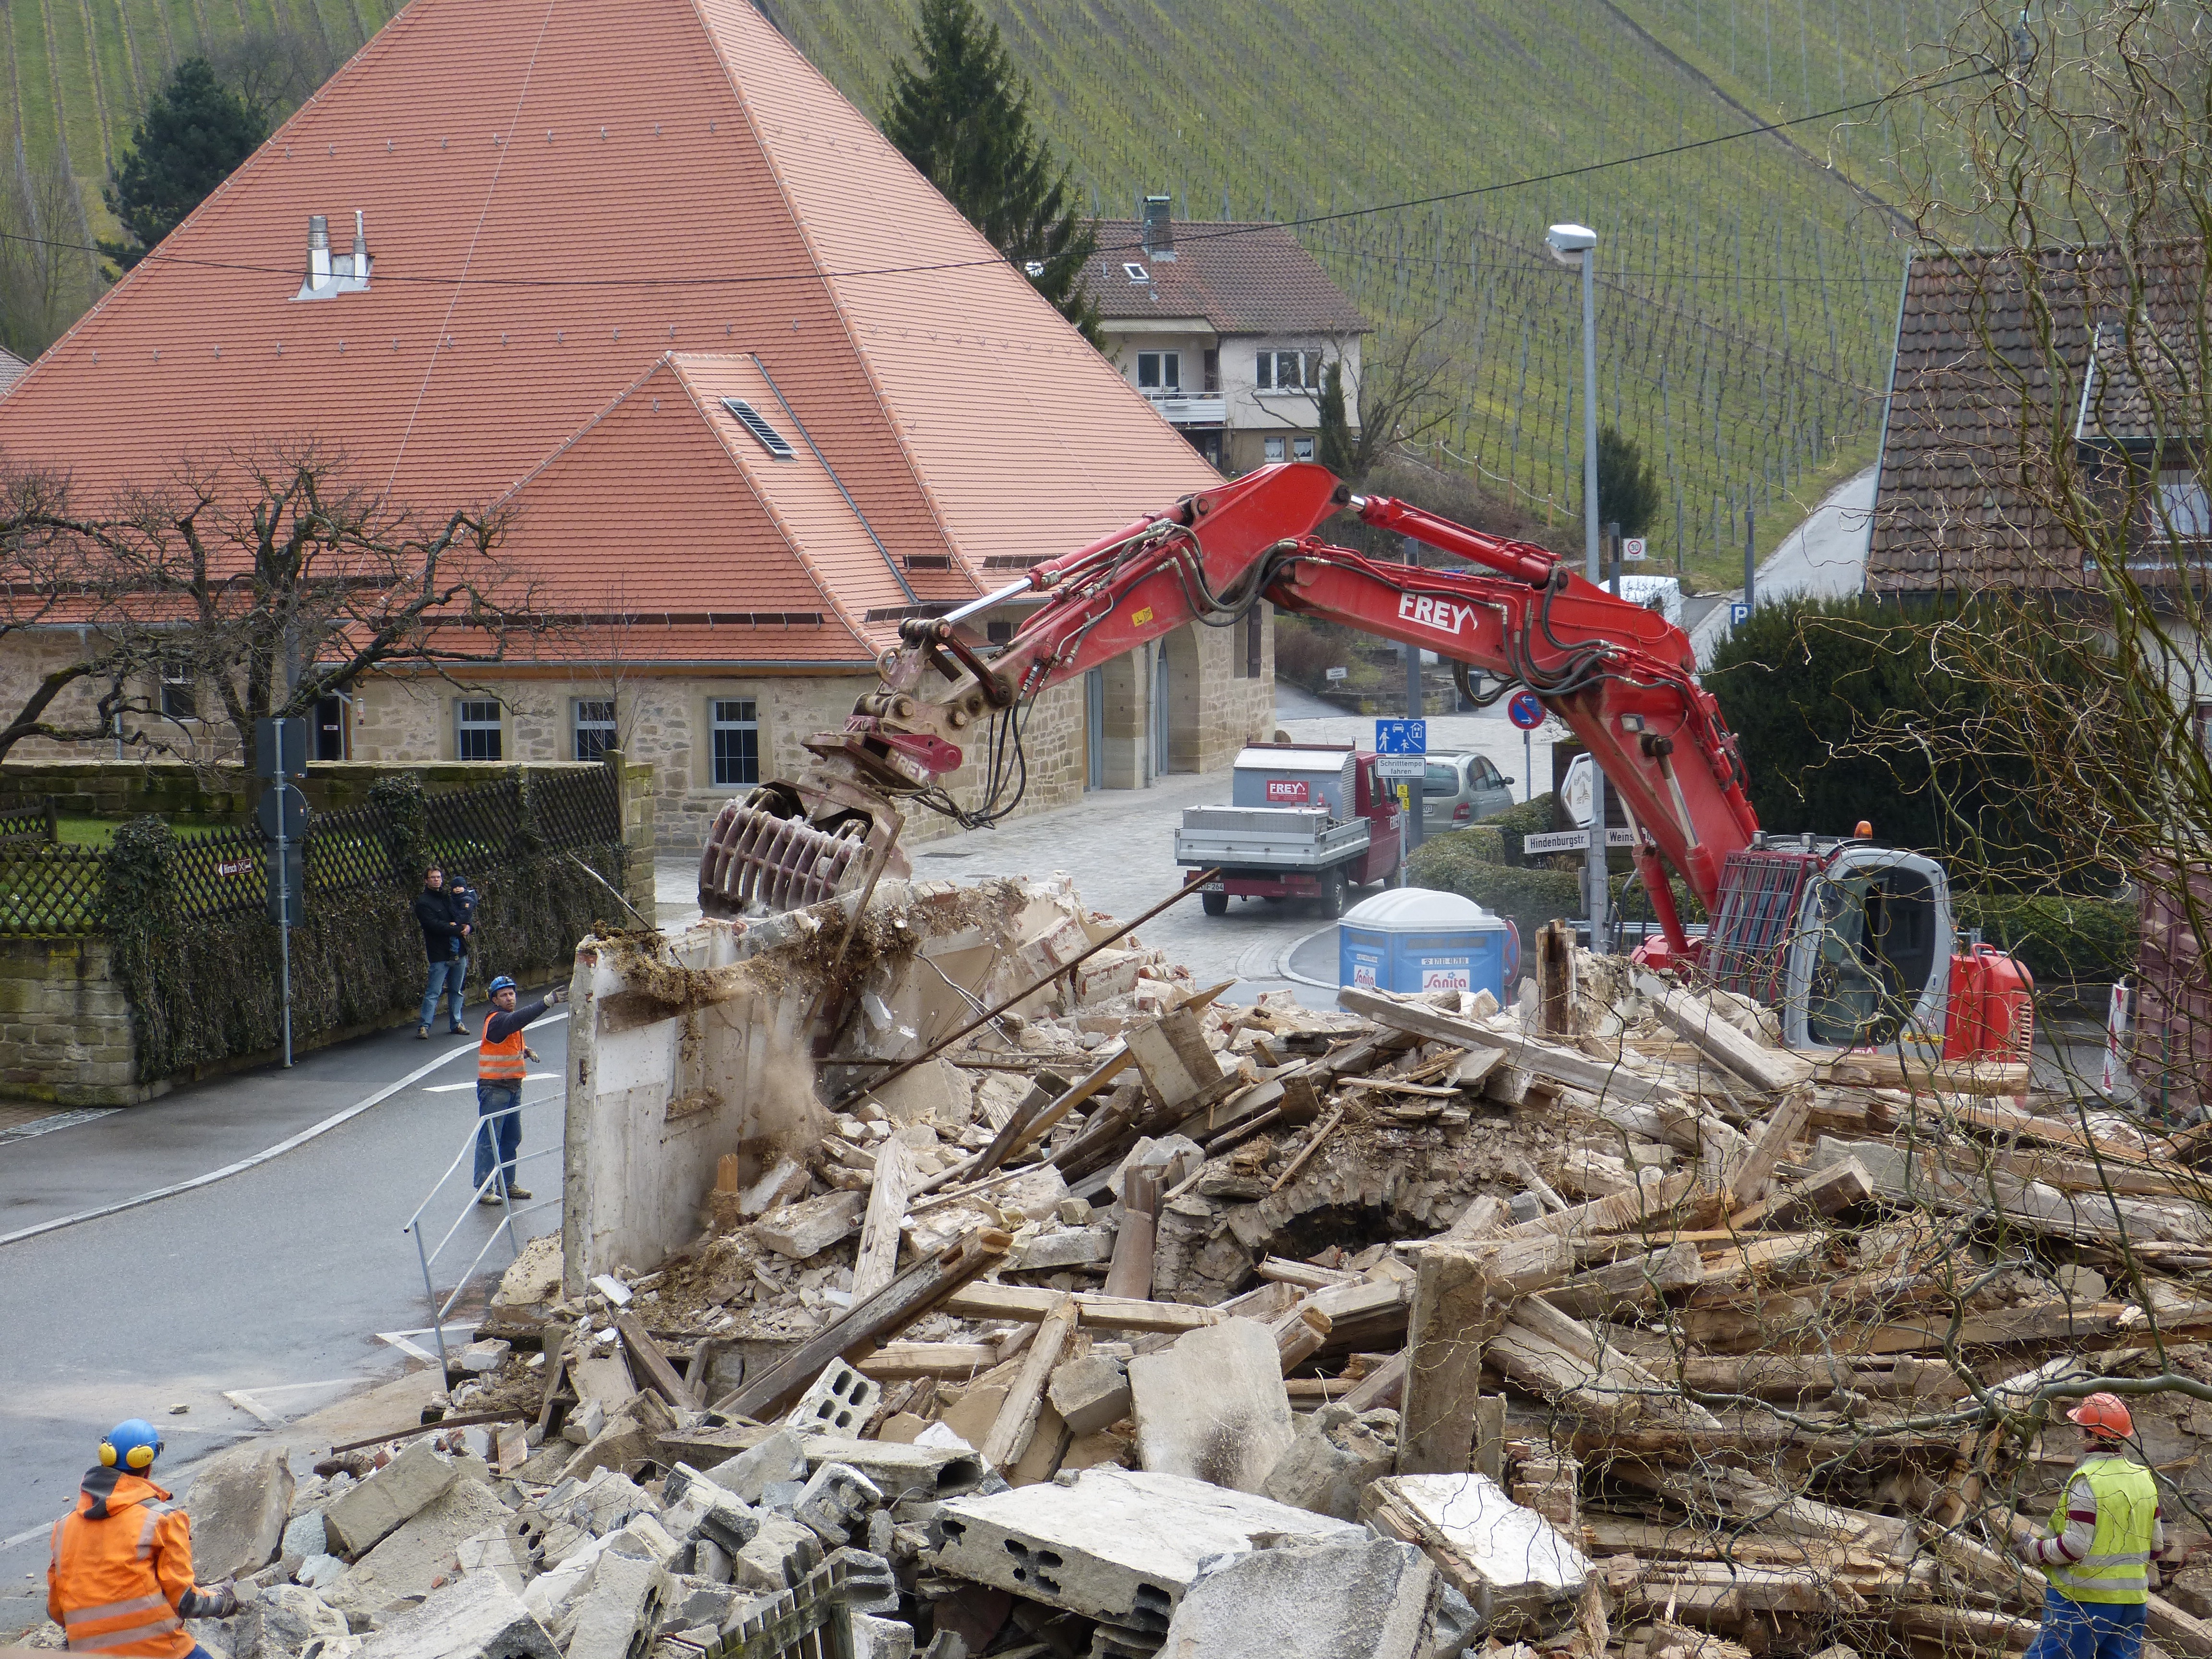
work, home, construction, site, demolition, excavators, earthquake, geological phenomenon